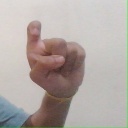
अक्षर: इ